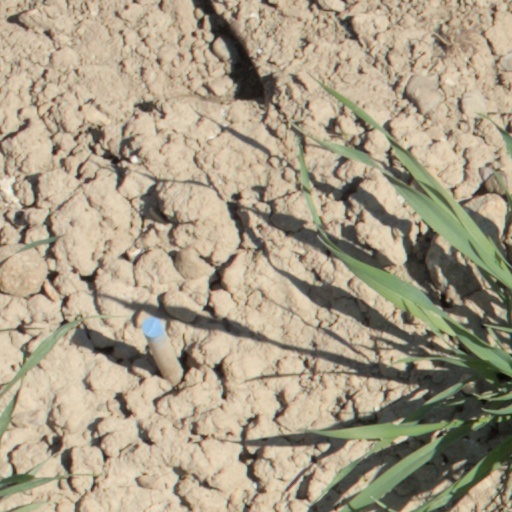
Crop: wheat